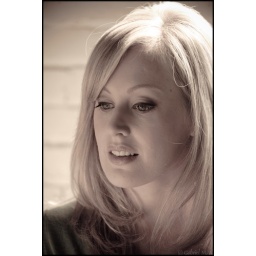
Ambient light; golden reflector below left of camera, silver reflector below right of camera; window light behind model, right of camera.